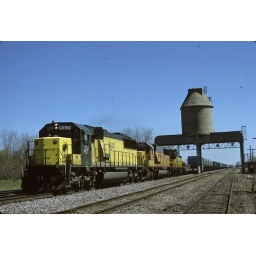
C&amp;amp;NW train PRDMA passes under the. Nelson ILL. coaling tower on Apr. 22,1995